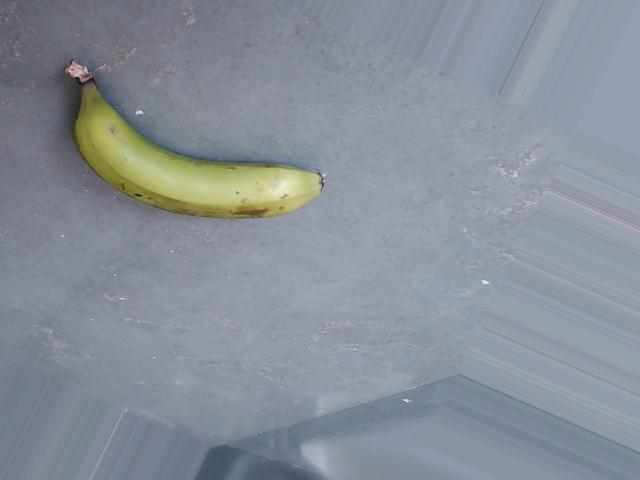
Label: Raw_Banana